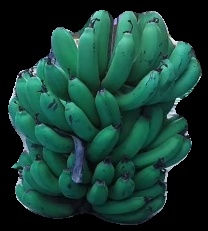
Variety: pachbale
Grade: grade2